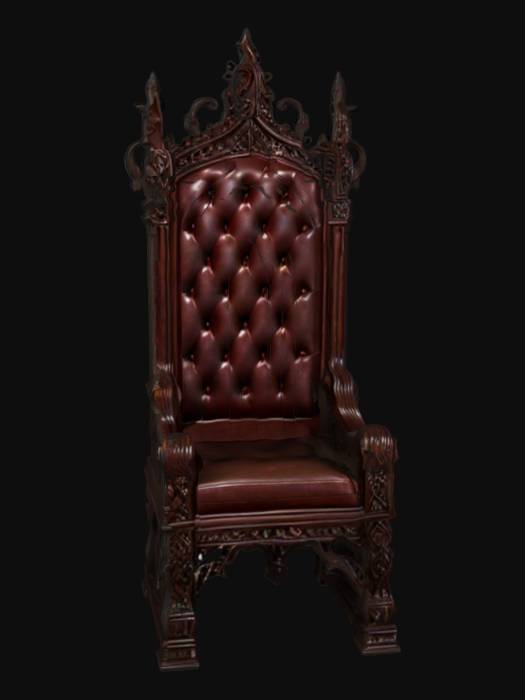
미적 점수 (1~10점): 7